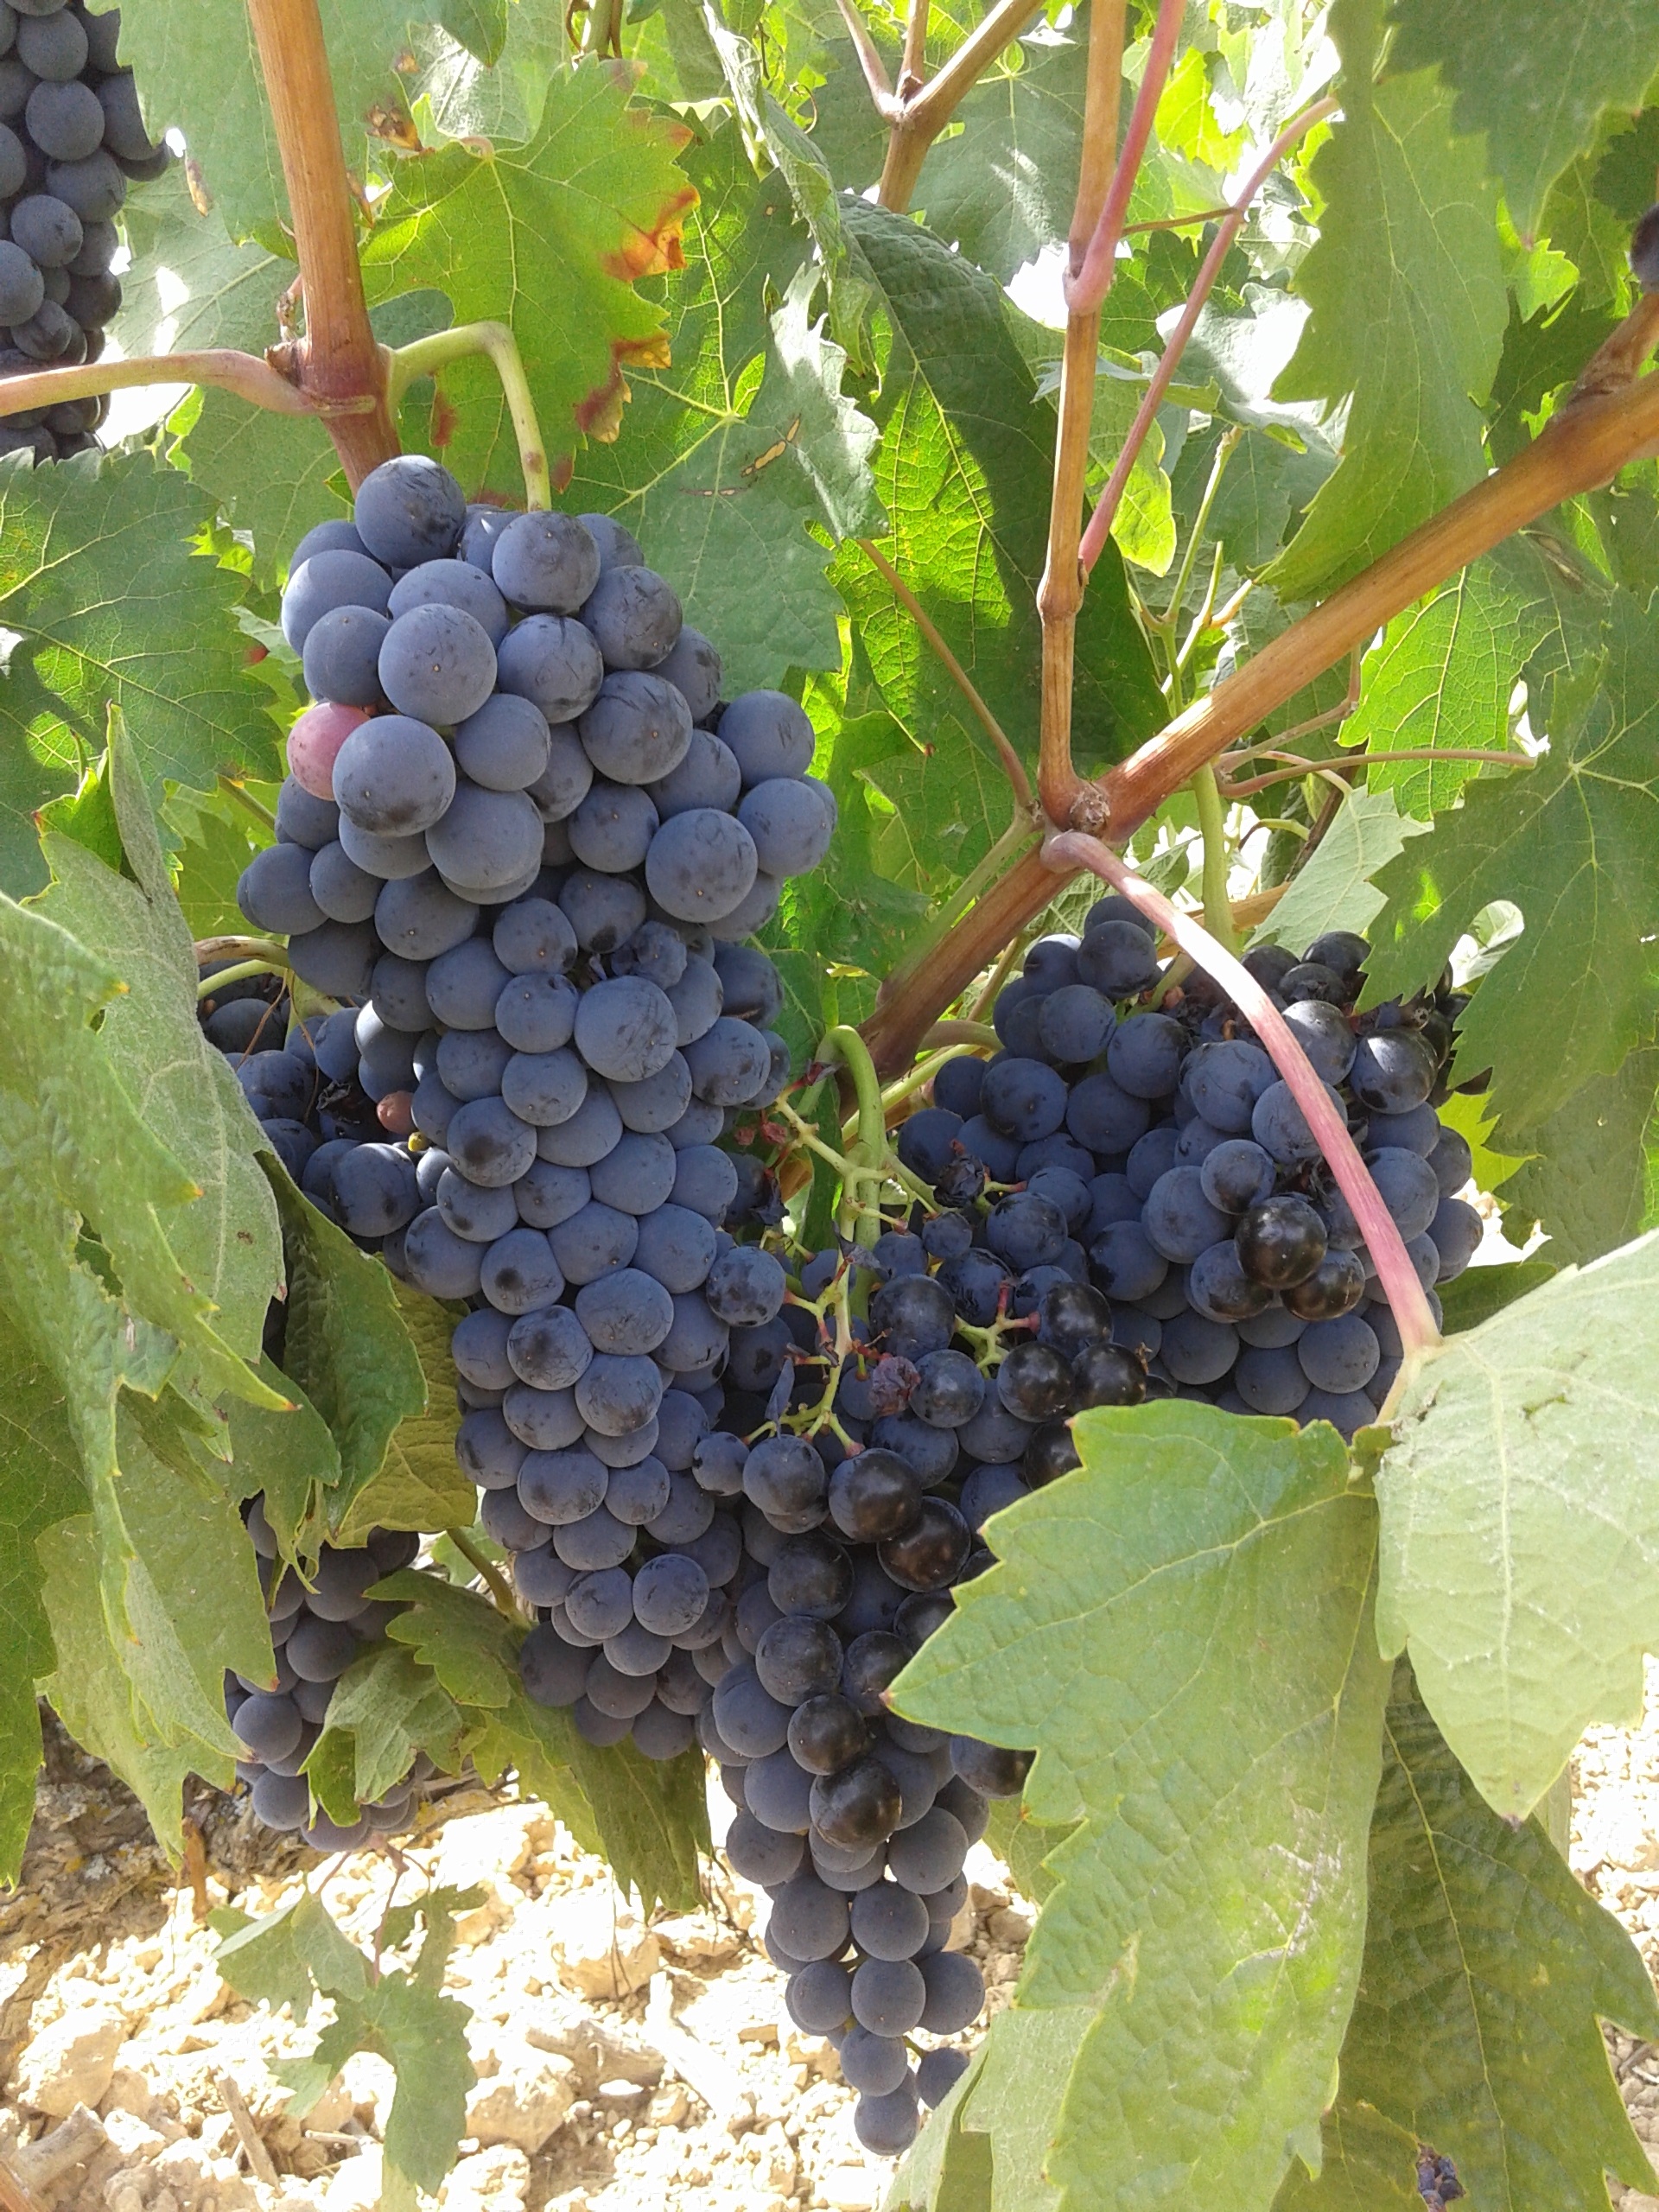
plant, grape, vine, vineyard, fruit, food, produce, agriculture, strain, shrub, grapes, bunch of grapes, flowering plant, vitis, parra, rivera del duero, sultana, land plant, grapevine family, zante currant